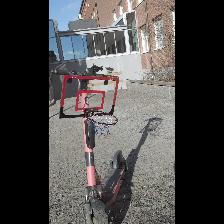
Label: NonHuman